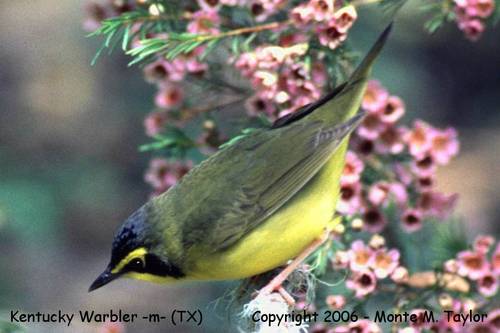
this bird has black covering its face, nearly no neck, and is dark green with a yellow belly and eyebrows.
a small colorful bird that has blue, green, yellow and black all on its head and is green and yellow on the rest of its body.
this small green bird has a black head, yellow eyebrows and yellow breast, belly and abdomen.
this bird has a yellow body, breast, belly, and side with its coverts and retrices in greenish brown color.
the tiny bird has a bright yellow neck, breast, and belly.
this bird has green feathers and a yellow underbelly, with a small black beak.
a bird with a small black head and yellow belly.
this is a gray bird with yellow eyebrows, throat, breast, belly and abdomen and a black head with a gray nape.
this particular bird has a belly that is yellow and black secondaries
this bird has wings that are green and has a yellow belly
Species: Kentucky Warbler